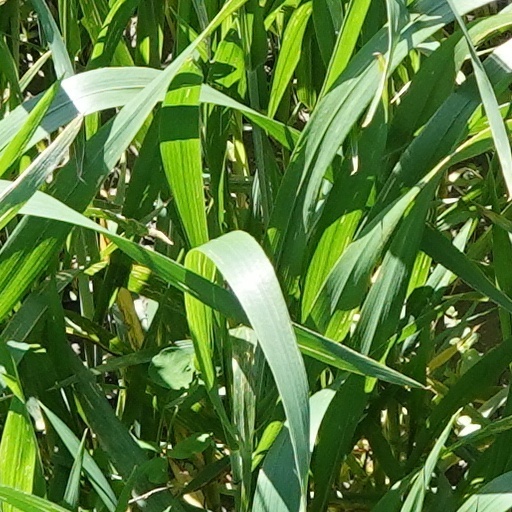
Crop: wheat